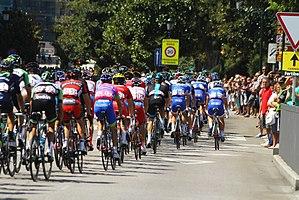
Une course à étapes ou course par étapes est une course cycliste qui se déroule sur plusieurs jours, par opposition aux classiques aussi dénommées courses d'un jour. Les courses à étapes les plus populaires sont le Tour de France, le Tour d'Italie et le Tour d'Espagne. Les plus longues courses à étapes commencent parfois par un prologue, afin de classer les coureurs. Plusieurs étapes en ligne se déroulent ensuite.